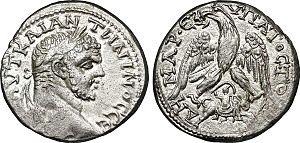
Sidon ou Saïda en arabe est une ville du Liban. Elle fut dans l'Antiquité la capitale incontestée de la Phénicie. La ville était construite sur un promontoire s'avançant dans la mer. Ce fut le plus grand port de la Phénicie sous son roi Zimrida, au XIVᵉ siècle av. J.-C. Elle est aussi appelée Sagette ou Sayette durant les Croisades et Sidon dans la Bible. Son nom signifie « pêcherie ».